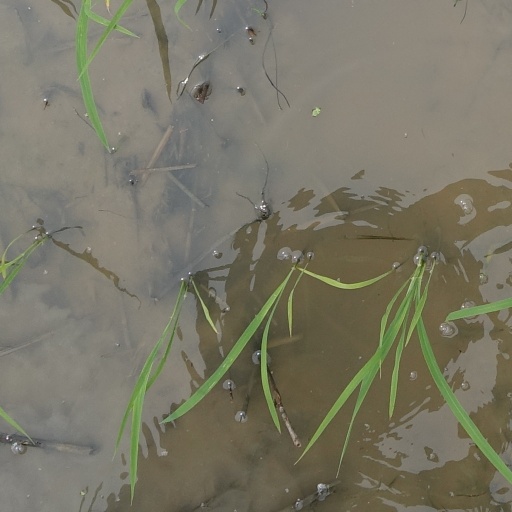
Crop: rice